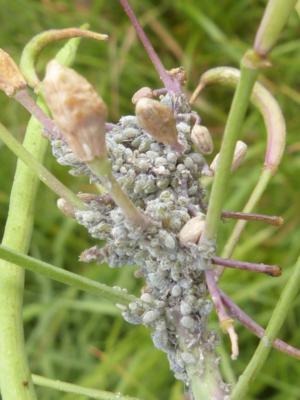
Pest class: cabbage_aphid